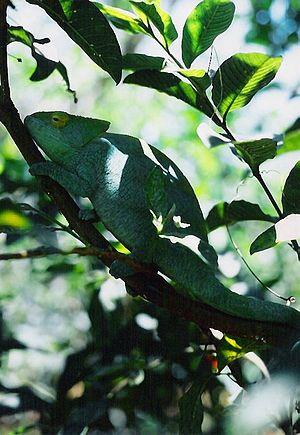
Les Chamaeleonidae sont une famille de sauriens surtout arboricoles, définie par Constantine Samuel Rafinesque en 1815. Elle contient près de 200 espèces de caméléons. Cette famille est divisée en deux sous-familles : les Chamaeleoninae et les Brookesiinae.
Calumma parsonii, le Caméléon de Parson est une espèce de sauriens de la famille des Chamaeleonidae.
Calumma est un genre de sauriens de la famille des Chamaeleonidae.